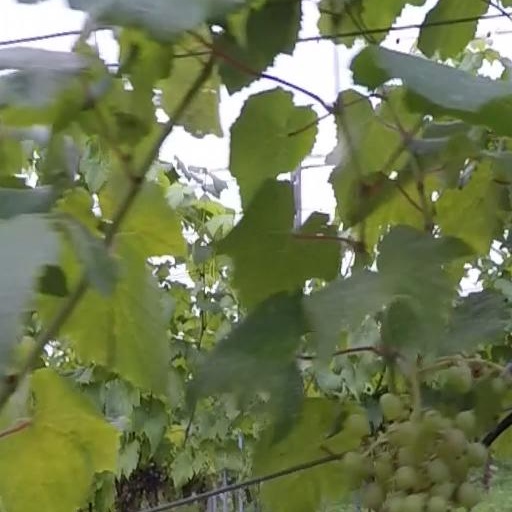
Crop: grape